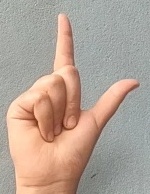
ASL sign: L